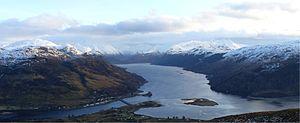
Le loch Duich, en gaélique écossais Loch Dubhthaich, est un loch maritime d'Écosse, dans le Nord-Ouest du Royaume-Uni. S'avançant dans les Highlands, il est célèbre pour le château d'Eilean Donan qui est un des monuments les plus connus d'Écosse.
Eilean Donan est une petite île du Royaume-Uni située en Écosse, administrée par le Council Area de Highland. Elle est reliée à l'île de Grande-Bretagne par un pont en pierre qui conduit à un château fort occupant une bonne partie de l'île. Cet édifice, construit et remanié à de nombreuses reprises à partir du début du XIIIᵉ siècle, est abandonné à l'état de ruine en 1719 à la suite d'une bataille qui l'endommage fortement. Racheté par le clan MacRae, il est reconstruit entre 1912 et 1932 en préservant le style architectural. Depuis, il accueille de nombreux visiteurs qui le considèrent comme le château le plus romantique d'Écosse. Il fait aussi partie des châteaux les plus photographiés d'Écosse et il a également servi de décor pour de nombreux films.